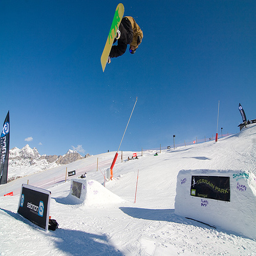
A snowboarder attempts to land a jump off of a snowy ramp.
A person tilting as he flies on top of a ski board over a snowy ramp.
Someone doing a trick in the air on their snow board
there is a snowboarder that is doing a trick in the air
A sno boarder performs a cool flip trick